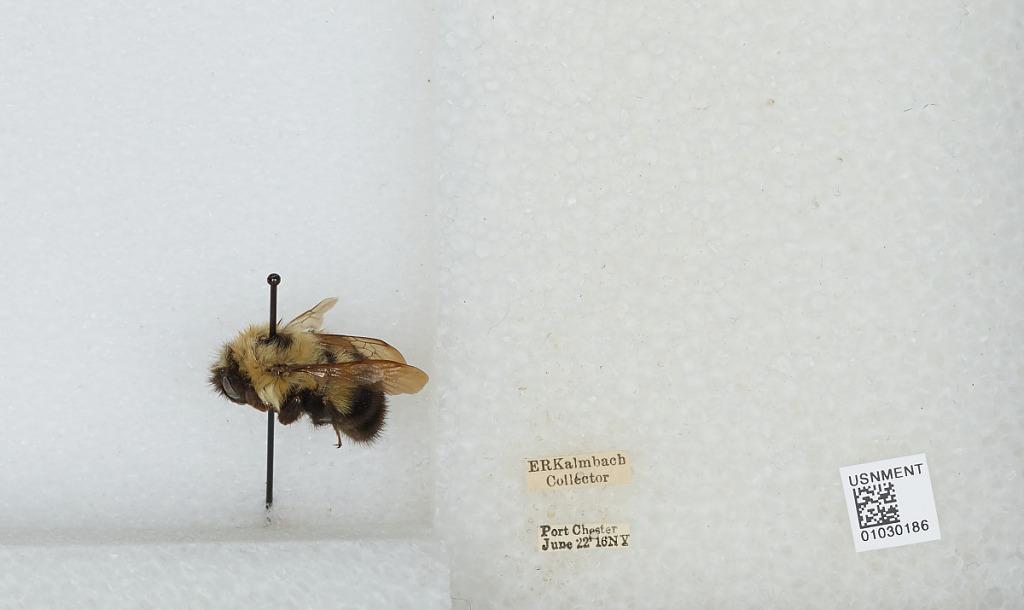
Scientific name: Bombus (Pyrobombus) vagans vagans Smith
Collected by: E. Kalmbach
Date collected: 1916-6-22
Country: United States
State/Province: New York
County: Westchester
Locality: Port Chester
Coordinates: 41.0018, -73.6657